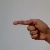
The image shows a hand gesture representing the letter 'G' in Indian Sign Language.